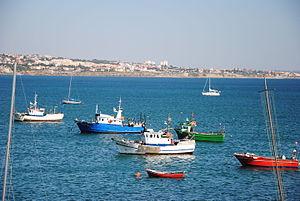
Le Rallye du Portugal 1975, disputé du 18 au 21 juillet 1975, est la vingt-septième manche du championnat du monde des rallyes courue depuis 1973, et la sixième manche du championnat du monde des rallyes 1975.
Le Rallye du Portugal 1976, disputé du 10 au 14 mars 1976, est la trente-quatrième manche du championnat du monde des rallyes courue depuis 1973, et la troisième manche du championnat du monde des rallyes 1976.
Le Rallye du Portugal 1979, disputé du 6 au 11 mars 1979, est la soixante-sixième manche du championnat du monde des rallyes courue depuis 1973, et la troisième manche du championnat du monde des rallyes 1979.